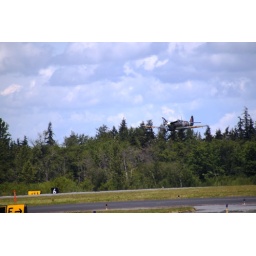
Flying Heritage Collection Fly Day May 22 2010 - Paul Allen's vintage airplane museum, many in flying order